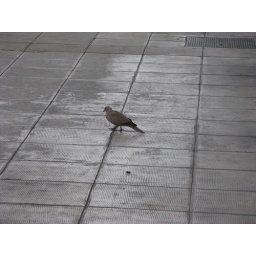
A Lonely bird walking in the streets of Nice.